Éditions Alphonse Leduc

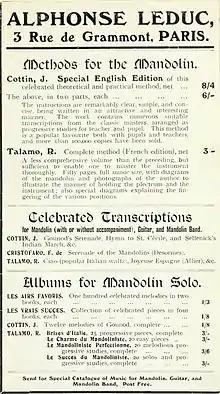
1914 advertisement by Alphonse Leduc of Paris for mandolin music by Jules Cottin, R. Talamo, and Ferdinando de Cristofaro. From Philip J. Bone's book, "The Guitar and Mandolin".

Éditions Alphonse Leduc is a family business that has been passed down from father to son over five generations. The family is originally from Arnay-le-Duc, in the Burgundy region of France.